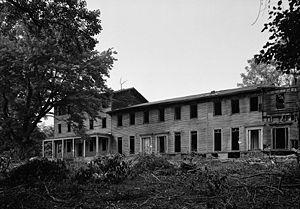
L'histoire du mouvement socialiste aux États-Unis commence avec celle des communautés utopiques au début du XIXᵉ siècle : tentatives d'établir des phalanstères fouriéristes, communauté oweniste de New Harmony. En 1877, des syndicalistes fondent le Socialist Labor Party tandis que le Socialist Party of America est créé en 1901. À la même époque, différents groupes anarchistes se constituent à travers le pays. Les premières organisations syndicales américaines sont traversées par ces différents courants socialistes.